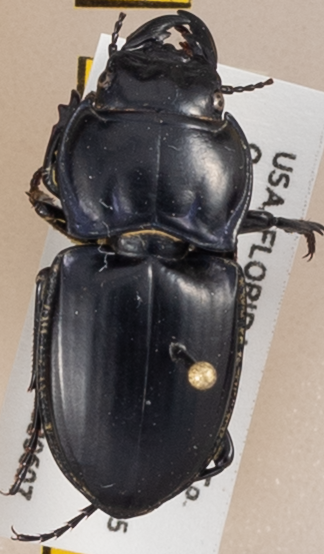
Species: Pasimachus subsulcatus
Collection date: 2018-06-07
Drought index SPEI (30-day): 1.85
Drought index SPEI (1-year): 2.09
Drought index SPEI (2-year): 1.706